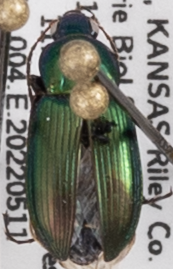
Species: Poecilus chalcites
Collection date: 2022-05-11
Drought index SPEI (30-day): -0.01
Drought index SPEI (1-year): -0.82
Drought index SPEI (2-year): -0.334